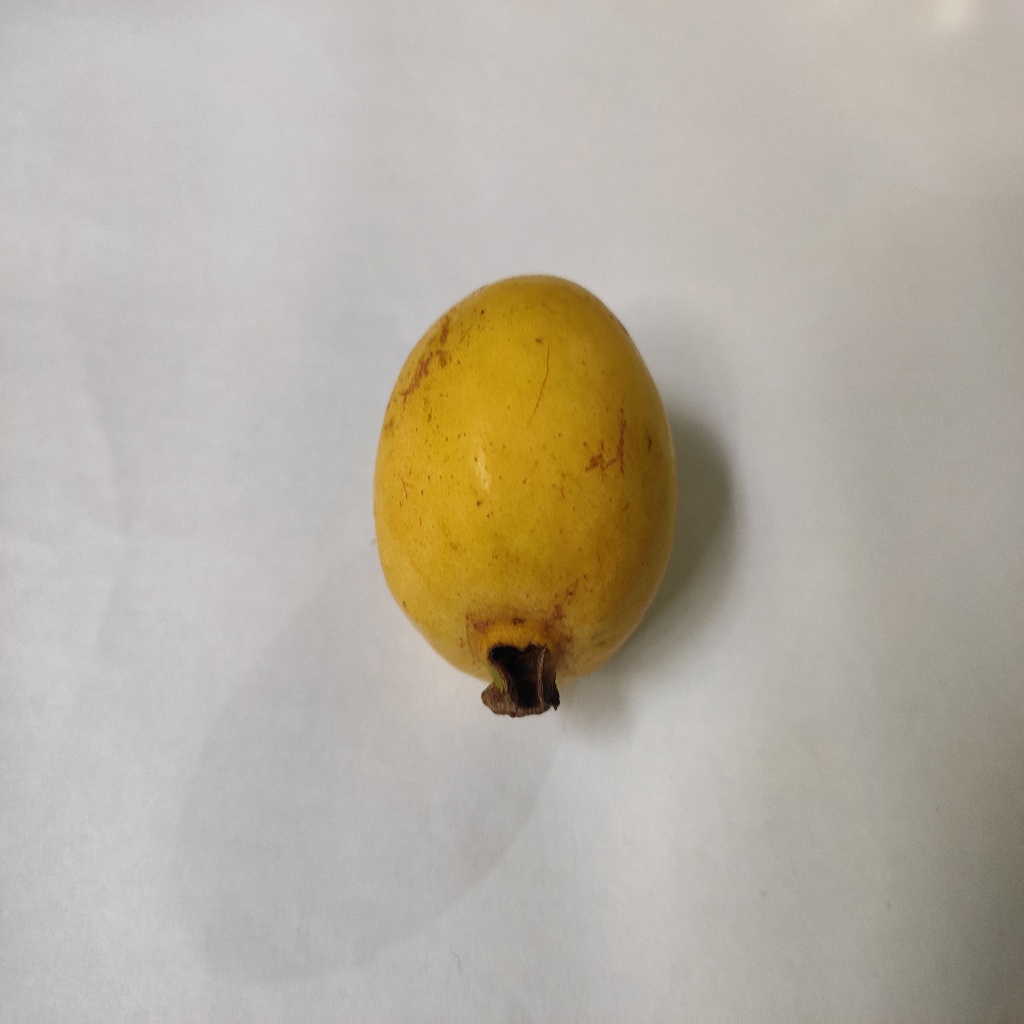
Crop: guava
Quality class: Class_A